Argentina in the viceroyalty of the Río de la Plata

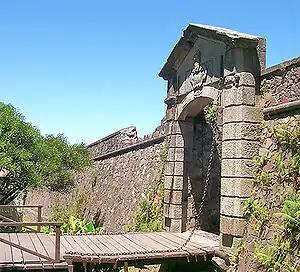
Ruins of the walls of Colonia del Sacramento

King Carlos III asked Cevallos – governor of Madrid at that time – for a response plan to the Portuguese aggression; Cevallos organized a very careful campaign plan to invade and completely annex Portugal, taking advantage of the distraction of England engaged in the American War of Independence. The plan was judged very dangerous, but it inspired the Count of Ricla to develop the part of it dedicated to operations against Portugal in Brazil; The king consulted Cevallos for his opinion, and he approved Ricla's plan, although modifying some data, such as the number of troops and ships necessary, the need to have absolute political support that would grant great freedom to his commander to act as desired. present the facts. In his report, Cevallos requested that these troops not be placed in the hands of the governor of Buenos Aires, Juan José de Vértiz, whom he considered excessively veteran; By Royal Order of July 25, 1776, an even older general, Cevallos himself, was then appointed to command the troops.